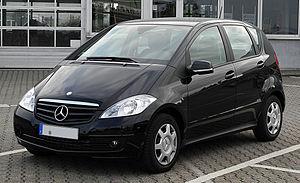
Le moteur M 166 est un moteur thermique automobile à combustion interne, fabriqué par Mercedes-Benz entre 1997 et 2005. Il remplace aucun moteur et sera remplacé par le M 266.